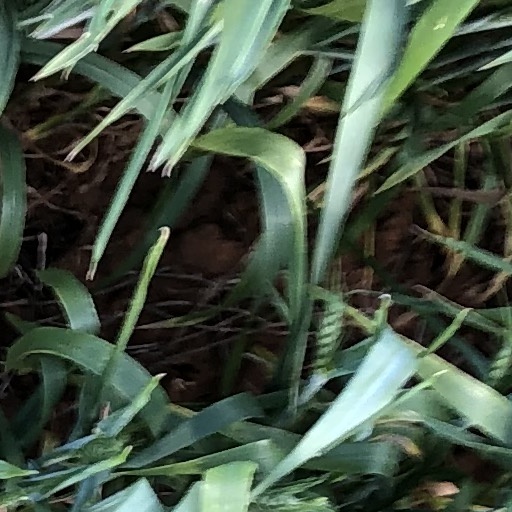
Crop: wheat